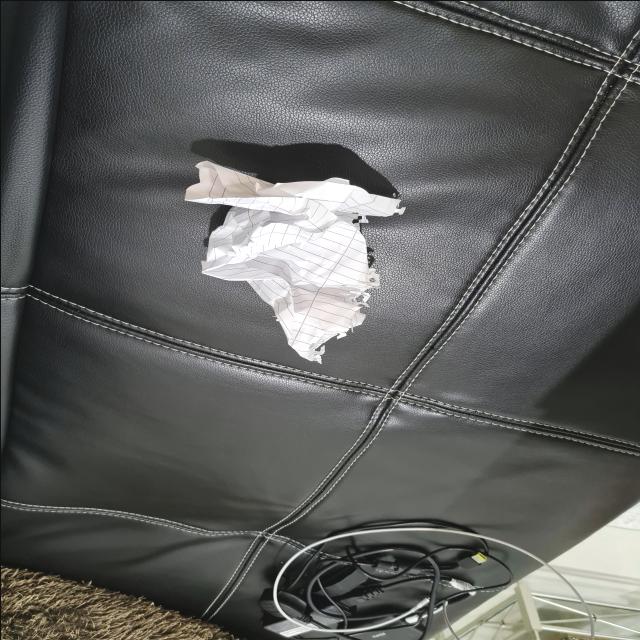
Label: tissues